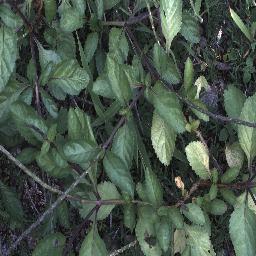
Label: snake_weed